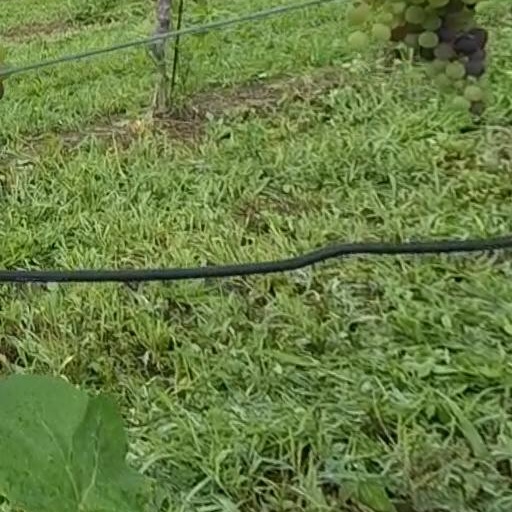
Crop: grape